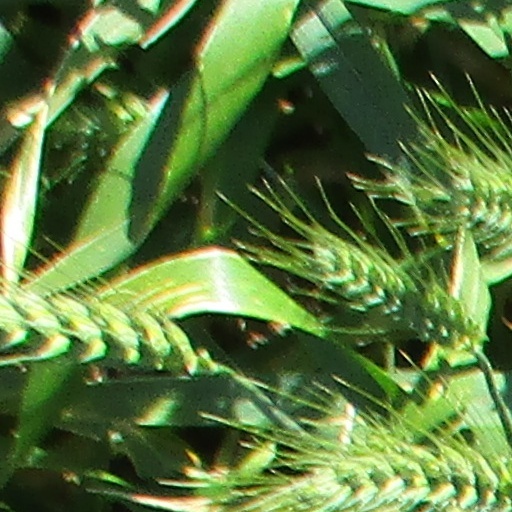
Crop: wheat